Hordfast

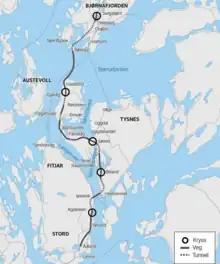

Hordfast or the Hordaland Fixed Link is a planned road project between the mainland city of Bergen and the island of Stord in Hordaland county, Norway. "Hordfast" is the colloquial name for the project since it will connect the islands of Hordaland county with the "fastlandet" (which is the Norwegian word for "mainland").